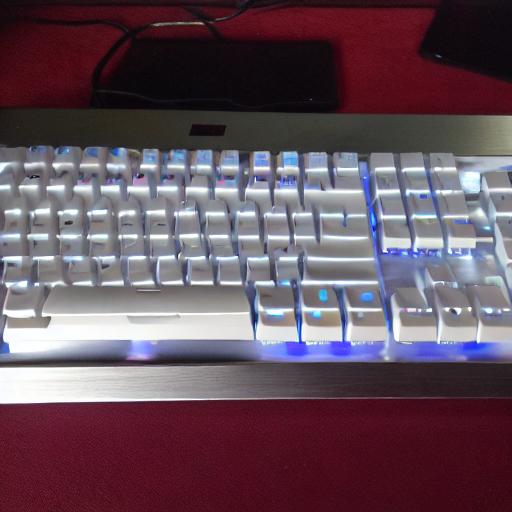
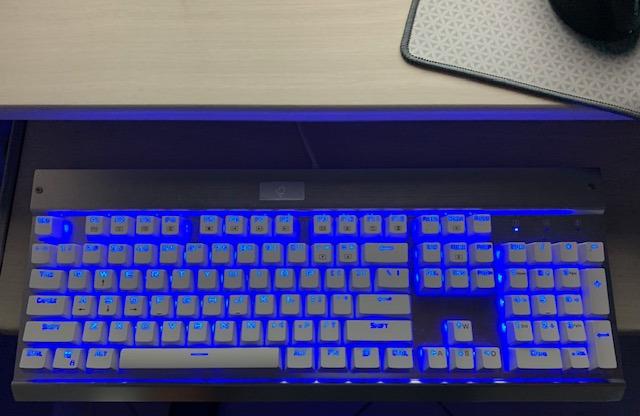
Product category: keyboard
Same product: no